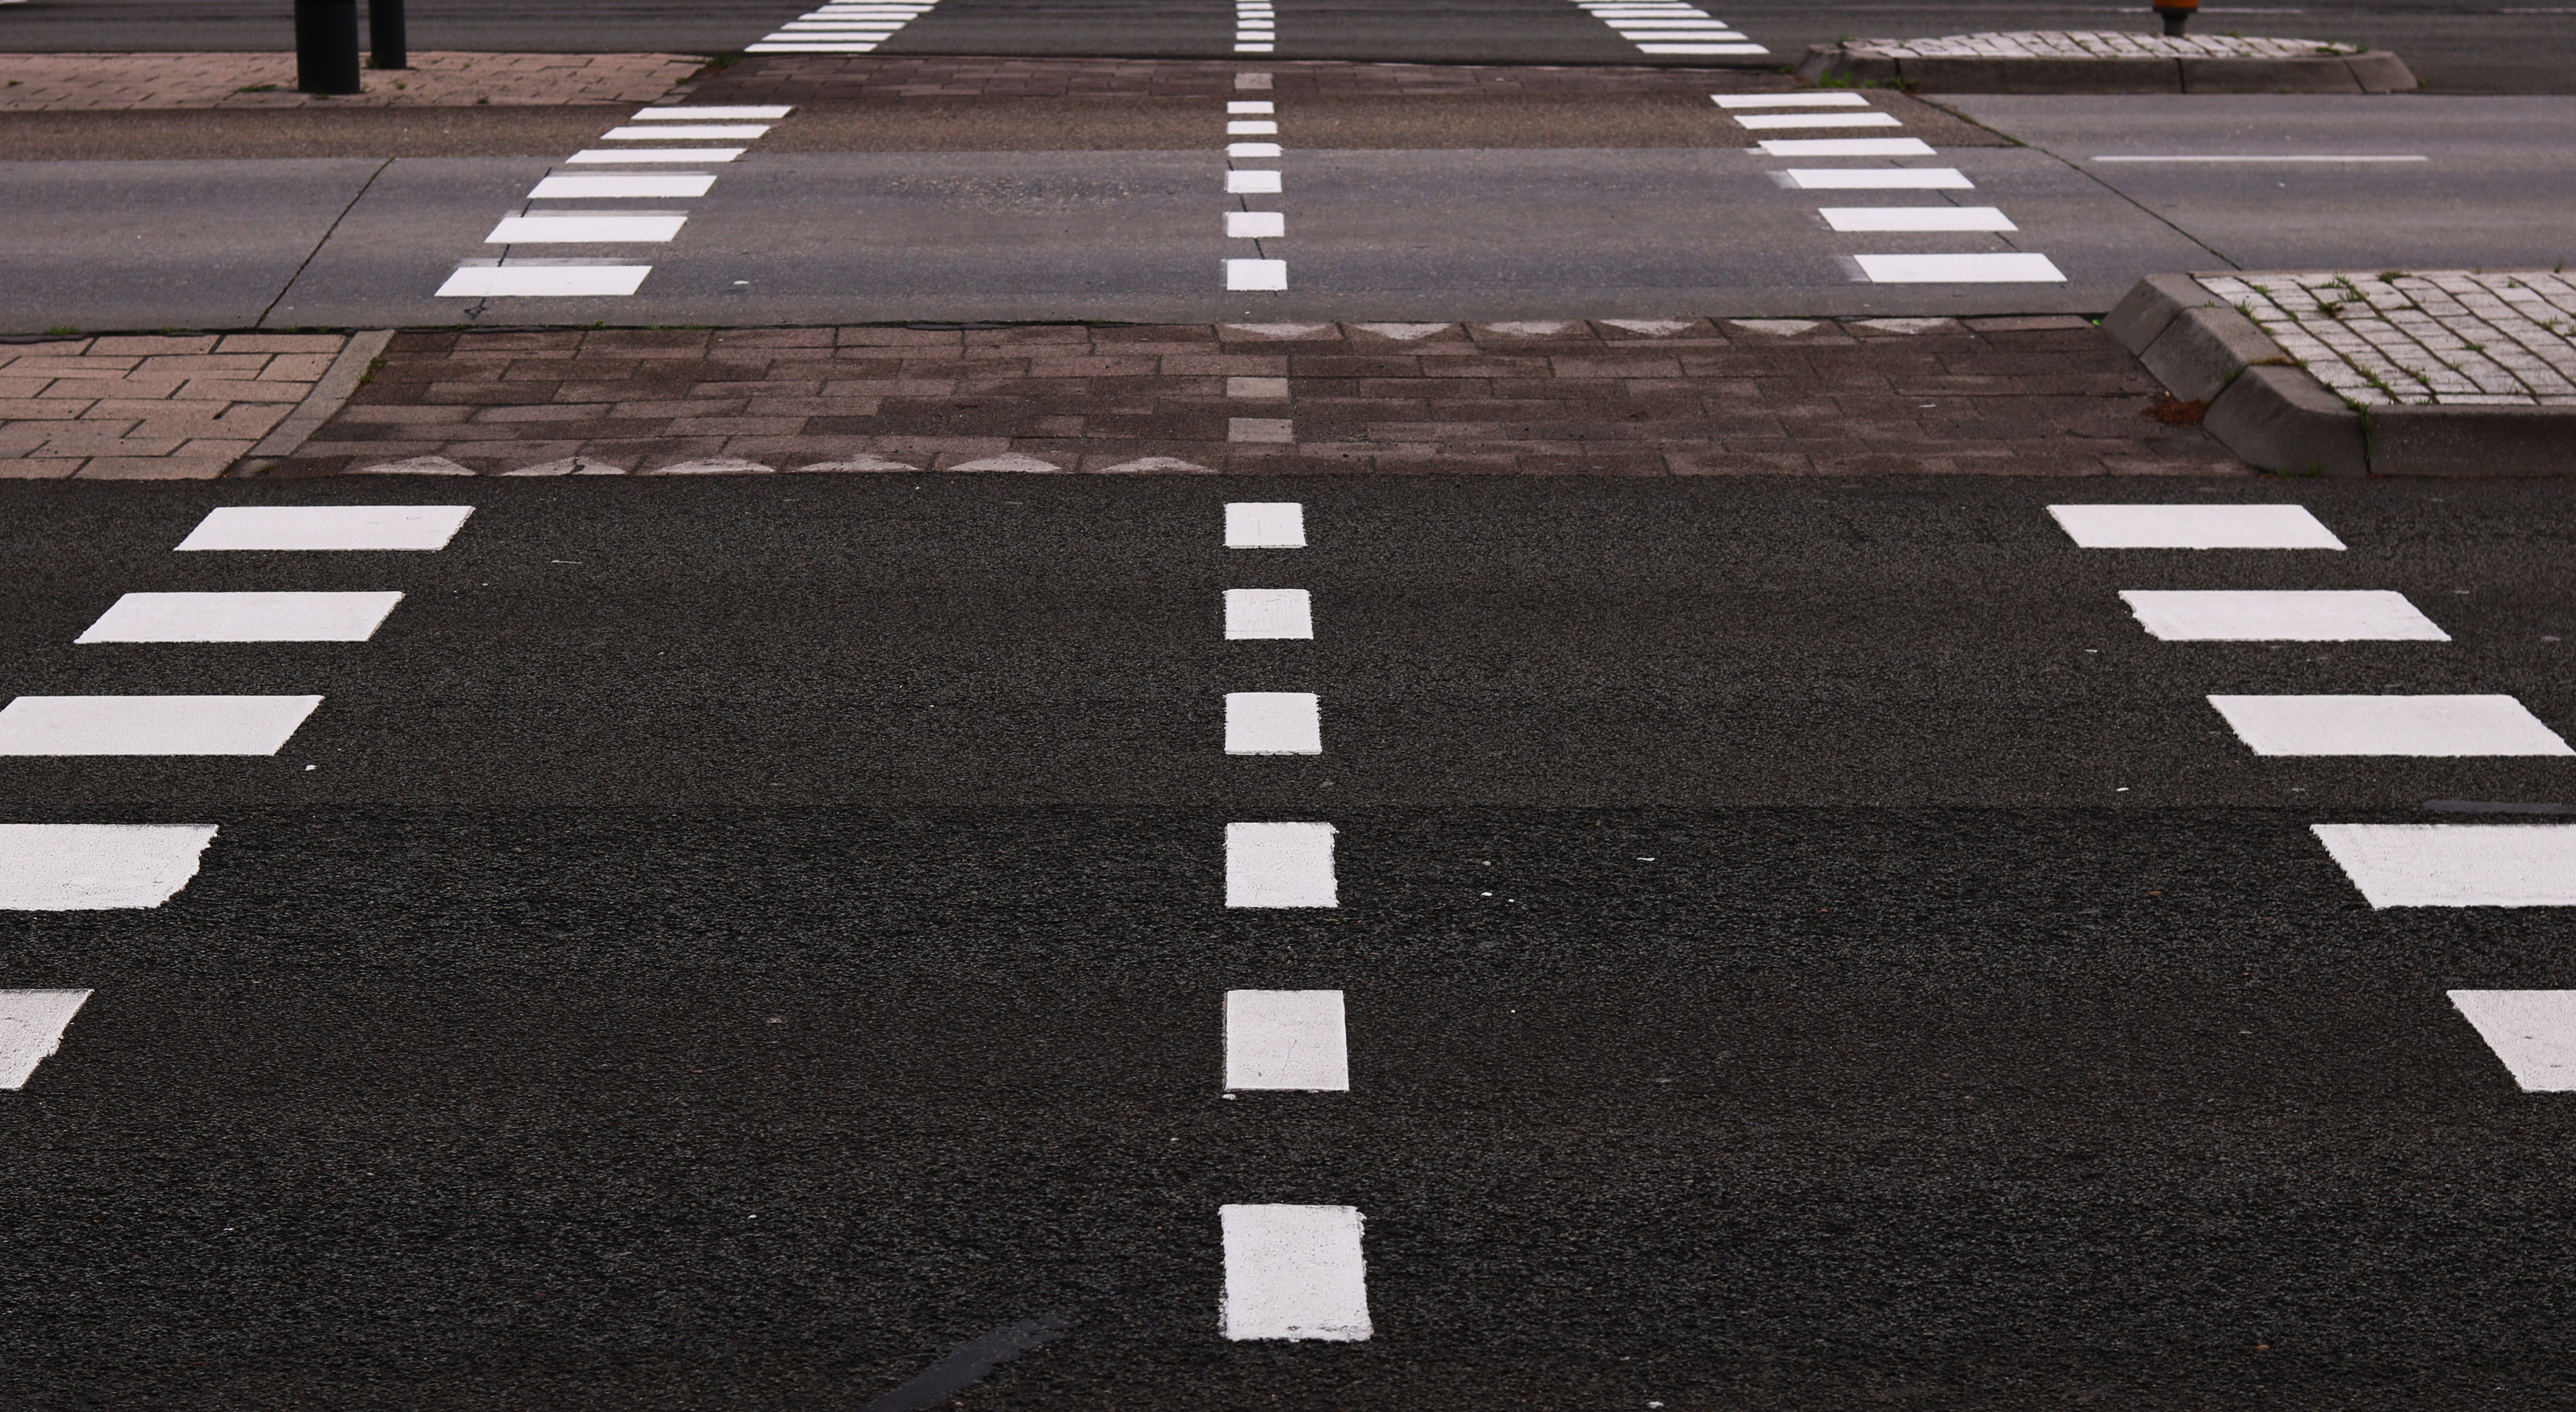
road, floor, asphalt, walkway, line, black, lane, infrastructure, symmetry, zebra crossing, flooring, pedestrian crossing, road surface, outdoor structure